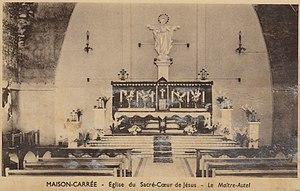
Autel de la nouvelle église.
El-Harrach est une localité dans la banlieue d'Alger en Algérie. Simple lieu-dit sur la route d'Alger jusqu'au milieu du XIXᵉ siècle, cette localité devient la 12ᵉ ville d'Algérie au début des années 1950, avant d'être absorbée par la ville d'Alger à laquelle elle est rattachée administrativement en 1959 en tant qu'arrondissement. Le territoire historique d'El-Harrach est aujourd'hui partagé entre plusieurs communes de la wilaya d'Alger et certains de ses faubourgs constituent encore certains des quartiers les plus populaires et populeux de la capitale algérienne.